Battle of Battle Mountain

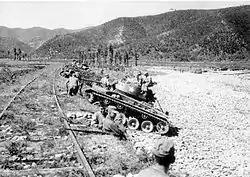
M24 Chaffee light tanks wait for a North Korean attack near Masan

The Eighth Army commander, Lieutenant General Walton Walker, then ordered the US 25th Infantry Division, under Major General William B. Kean, to take up defensive positions on the Pusan Perimeter's southern flank west of Masan. By August 15, the 25th Infantry Division had moved into the line, but rough terrain west of Masan limited the choice of its positions. The mountain group west of Masan was the first readily defensible ground east of the Chinju pass. The mountain ridges of Sobuk-san dominated the area and protected the road from Komam-ni to Haman to Chindong-ni, the only means of north–south communication west of Masan.